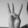
ASL letter: W